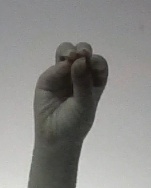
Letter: ha